Sunset in St. Tropez

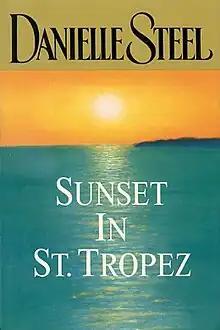
First edition

Sunset in St. Tropez is a novel by Danielle Steel, published by Dell Publishing on June 3, 2003. The book is Steel's fifty-fifth best selling novel. The plot follows tales of friendship concerning three couples, who have been friends all their lives. However, when they go on holiday together to St. Tropez, they discover untold secrets and revelations.